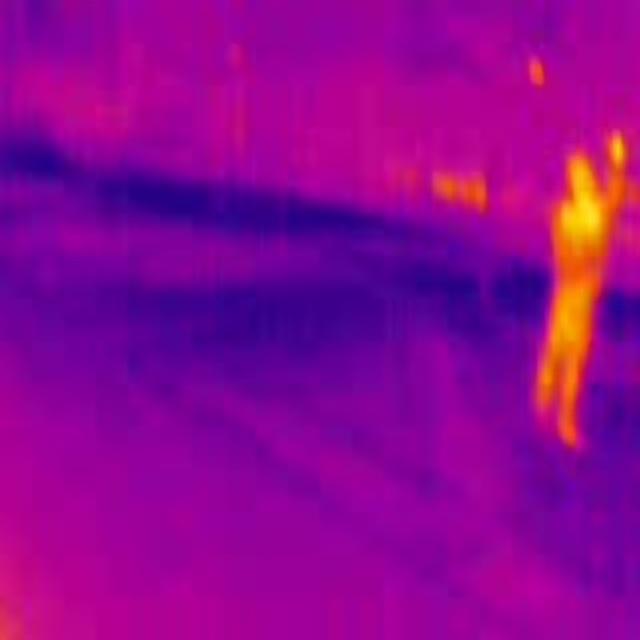
Detected objects:
label: person